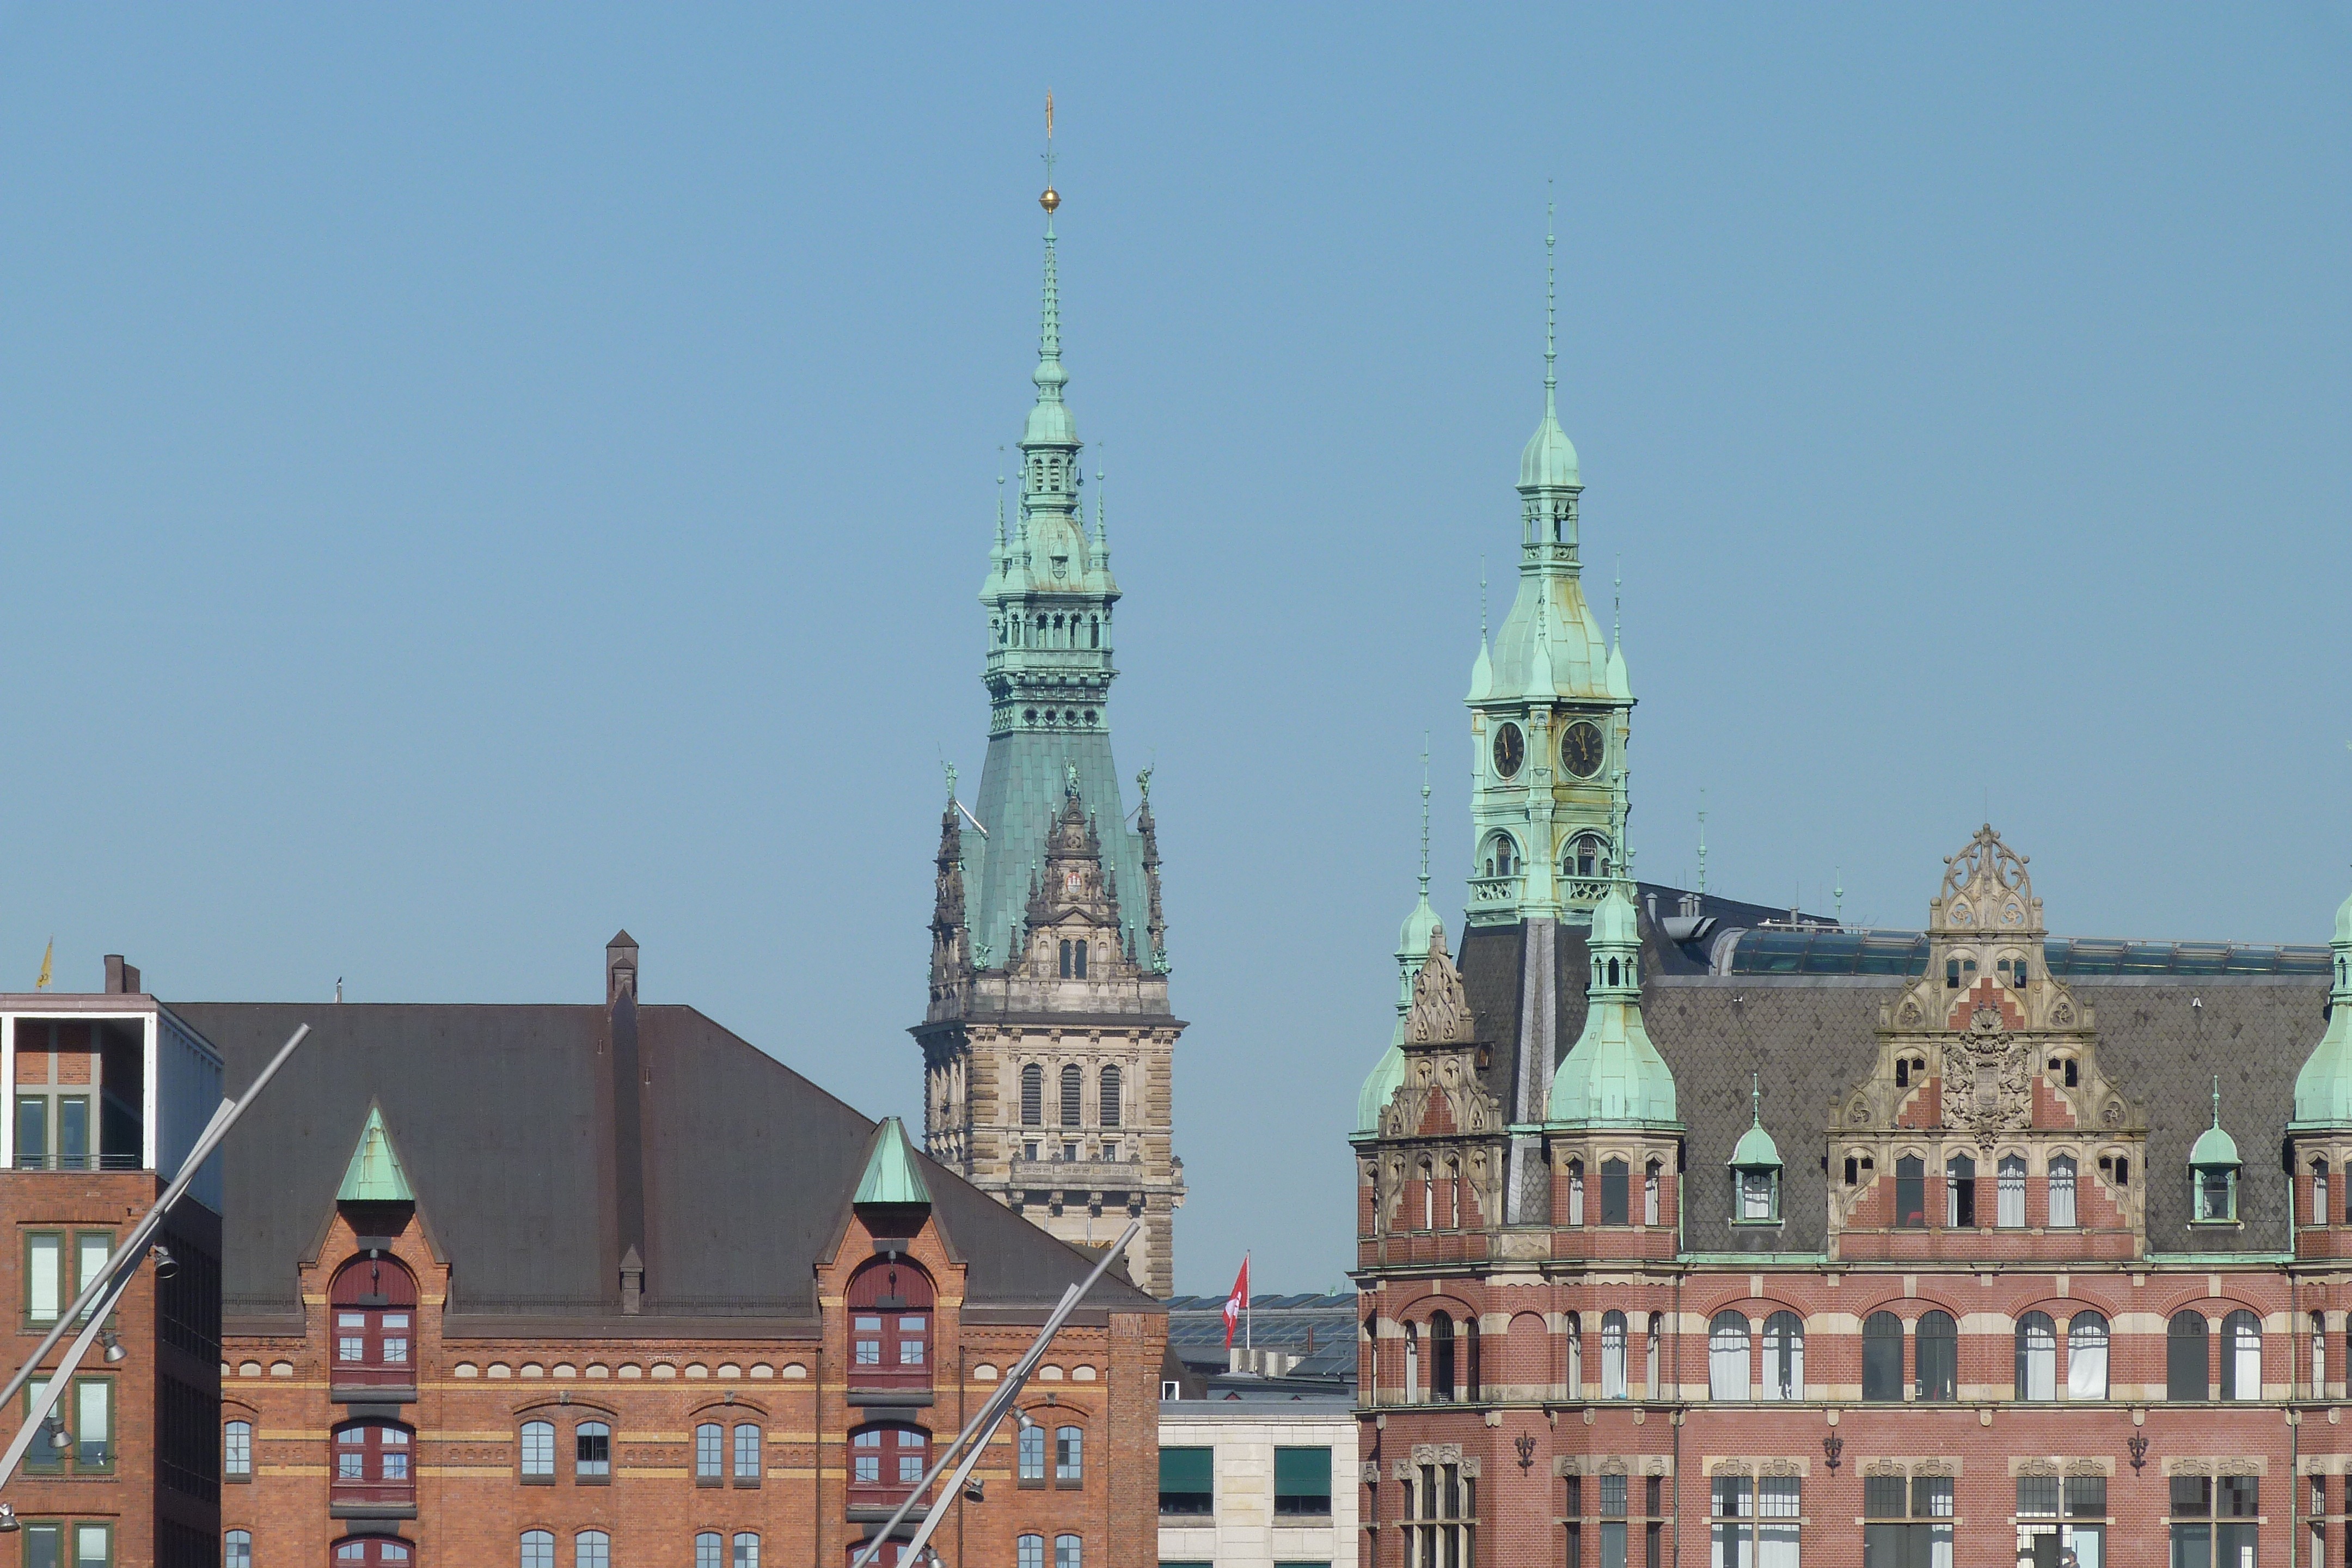
town, building, city, cityscape, tower, plaza, landmark, cathedral, tourism, brick, place of worship, spire, town square, hamburg, town hall, tours, speicherstadt